Ziziphus mauritiana

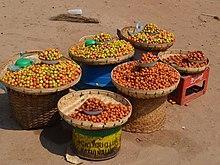
Ripe and unripe jujube fruits for sale at the Luangwa Bridge in Zambia

Plants are capable of seed production once they reach a height of about 1 metre. Wild-growing plants in northern Australia may take 8 years to reach this size. In Australia, plants growing under natural conditions are capable of producing seeds once they reach a height of about 1m. Plants between 1 and 2m high produce, on average, less than five fruits per season. Large plants (>5m high) can produce 5000 or more fruits in a single season.